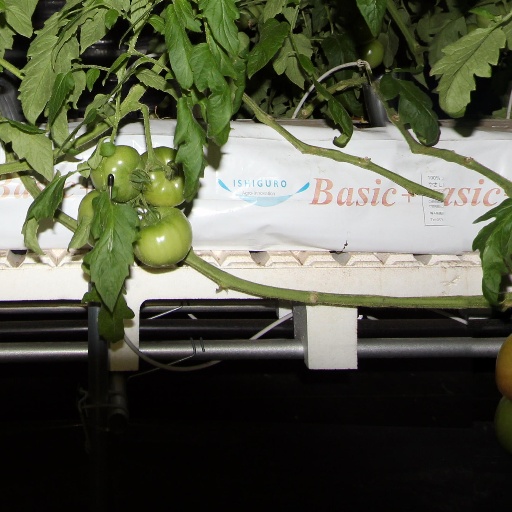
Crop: tomato